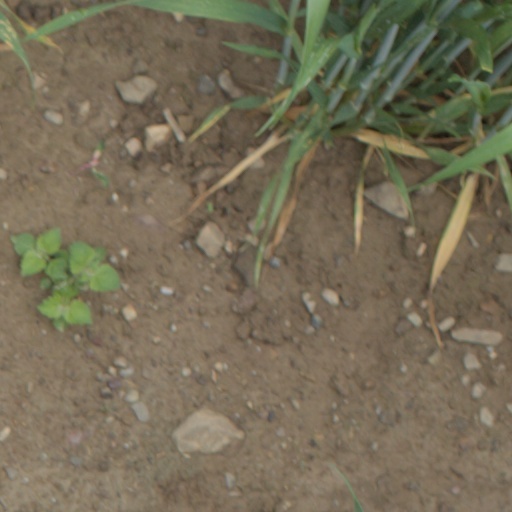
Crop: wheat